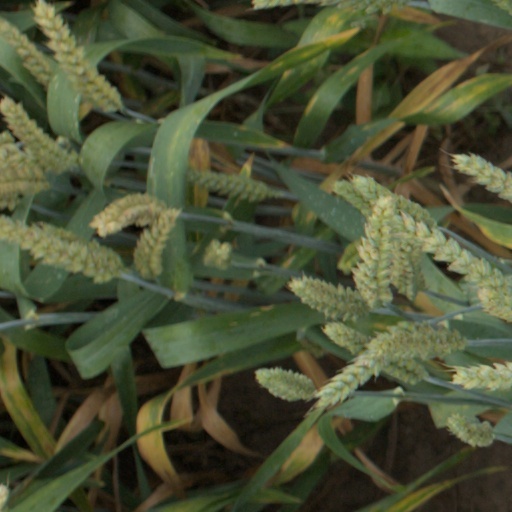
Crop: wheat